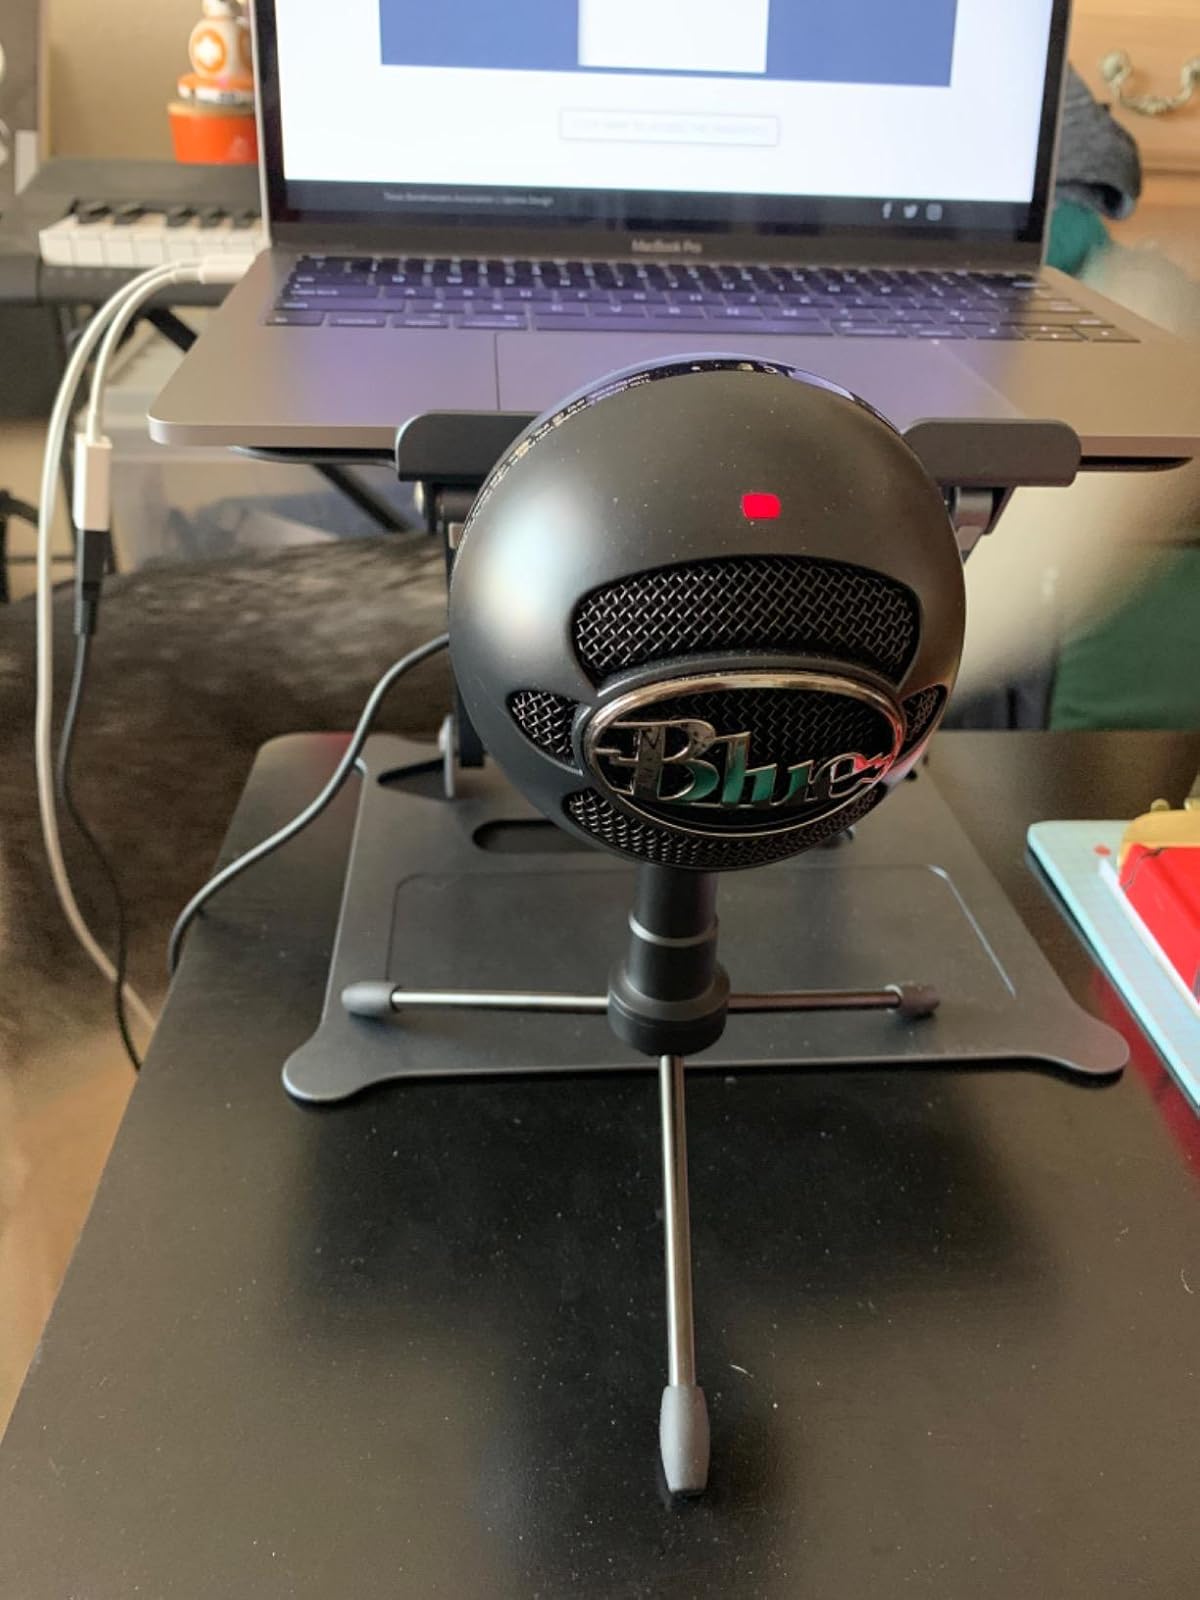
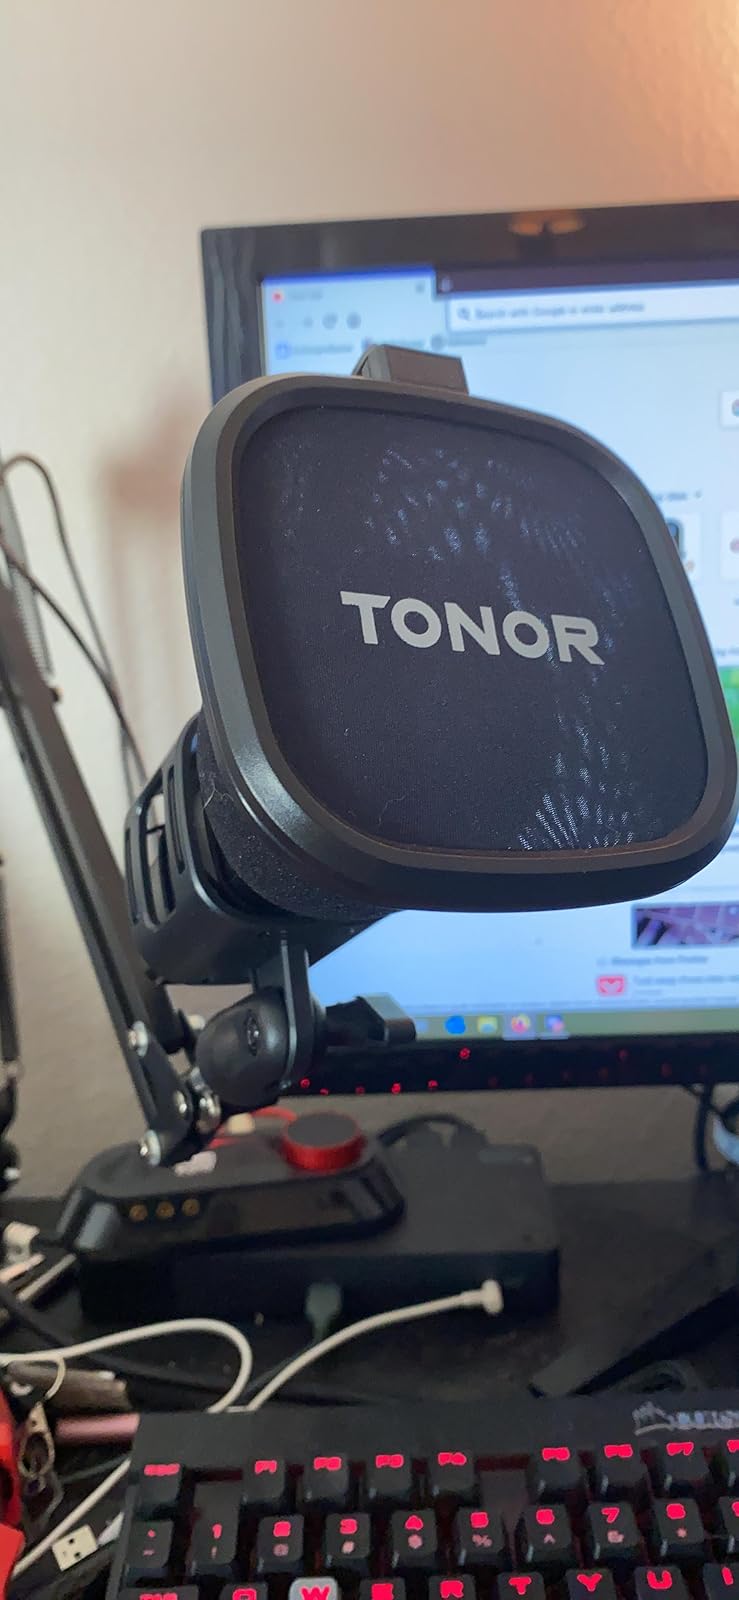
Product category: microphone
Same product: no